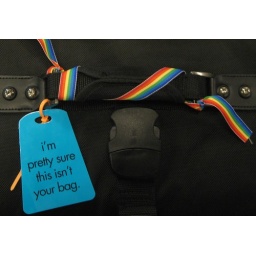
Because I'm pretty sure your bag doesn't contain tallis &amp;amp; tefillin in matching red tartan plaid bags. So there.